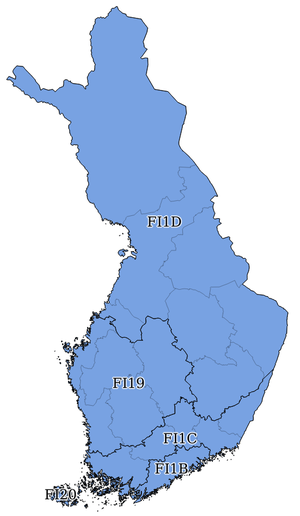
Cet article liste les codes NUTS de la Finlande dont le sigle est NUTS:FI.